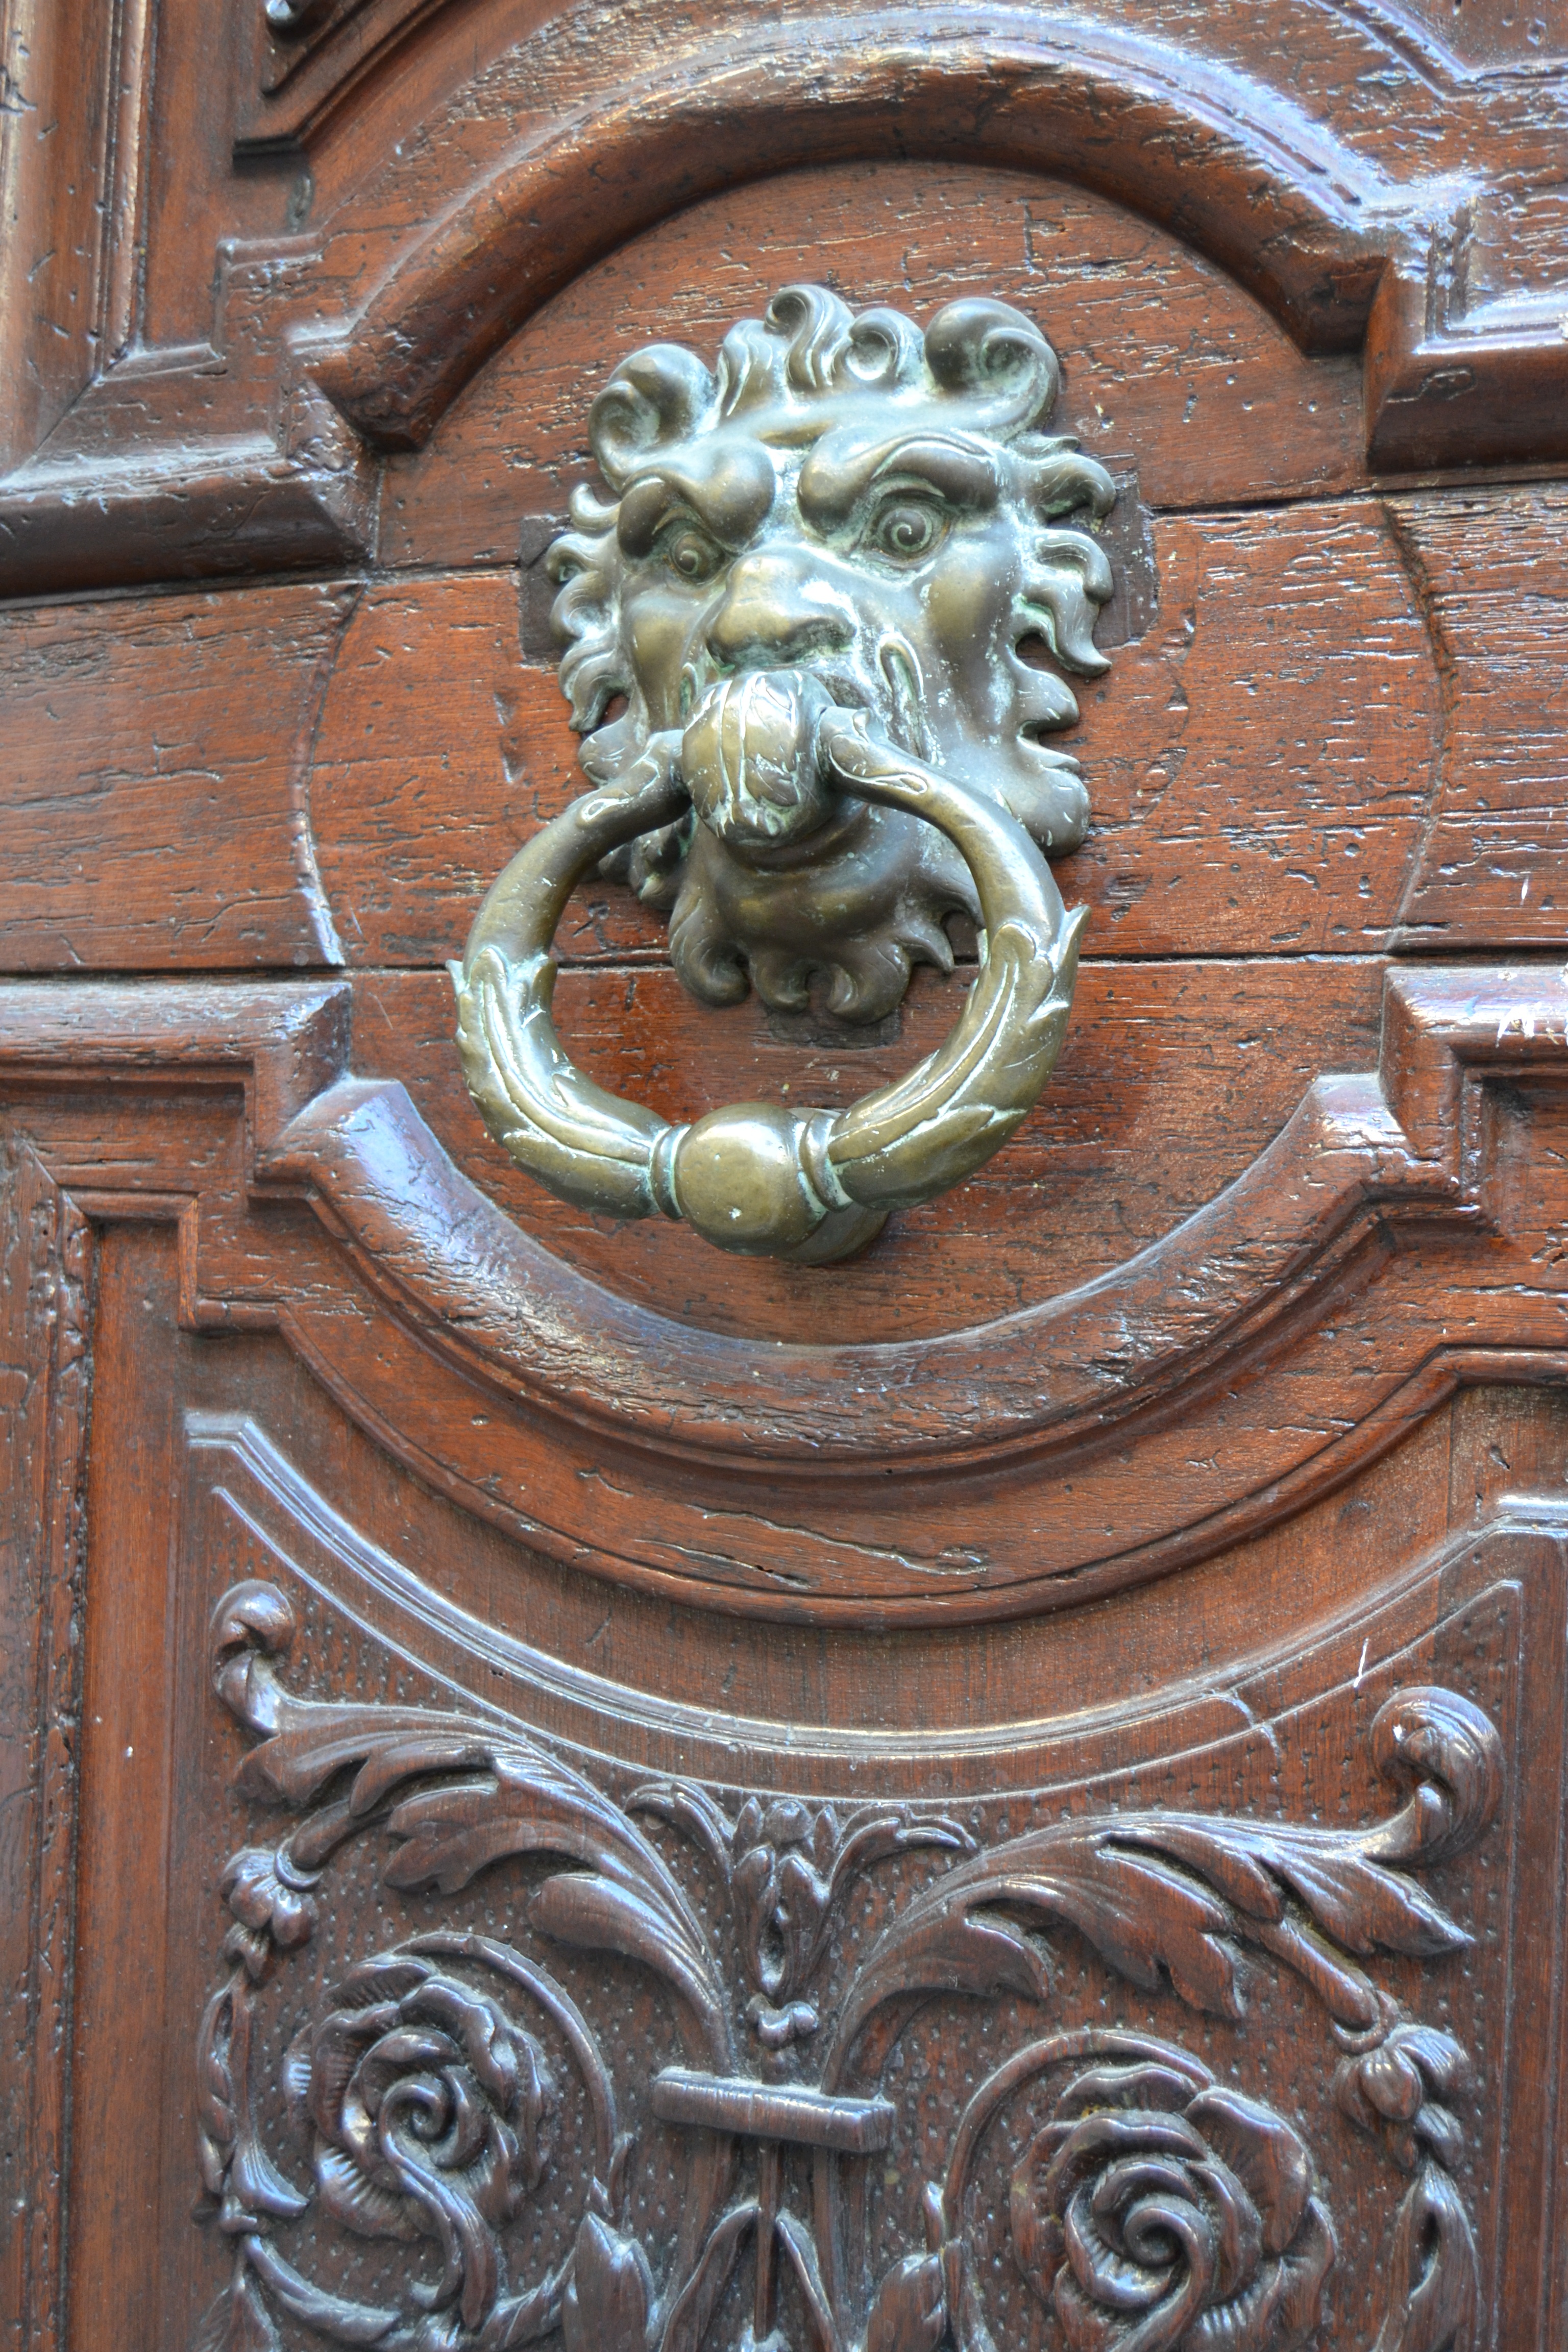
structure, wood, old, monument, france, statue, column, door, handle, sculpture, art, temple, provence, carving, relief, south of france, stone carving, thumper, door knocker, aix en provence, ancient history